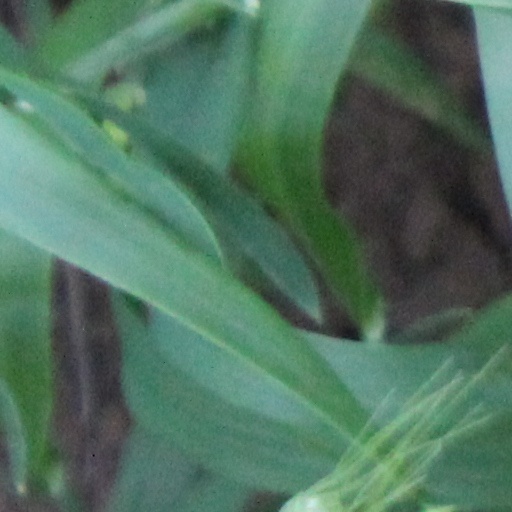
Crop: wheat